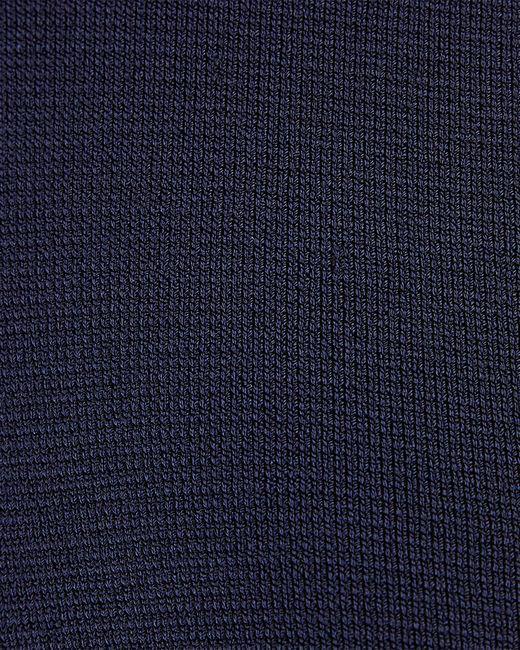
Kompaktes Hochzwirngarn GLATTES HOPSACK-GEWEBE blaue Farbe